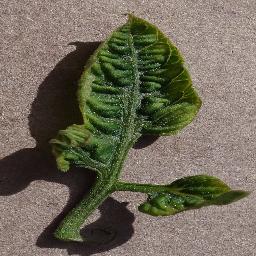
Label: Tomato___Tomato_Yellow_Leaf_Curl_Virus